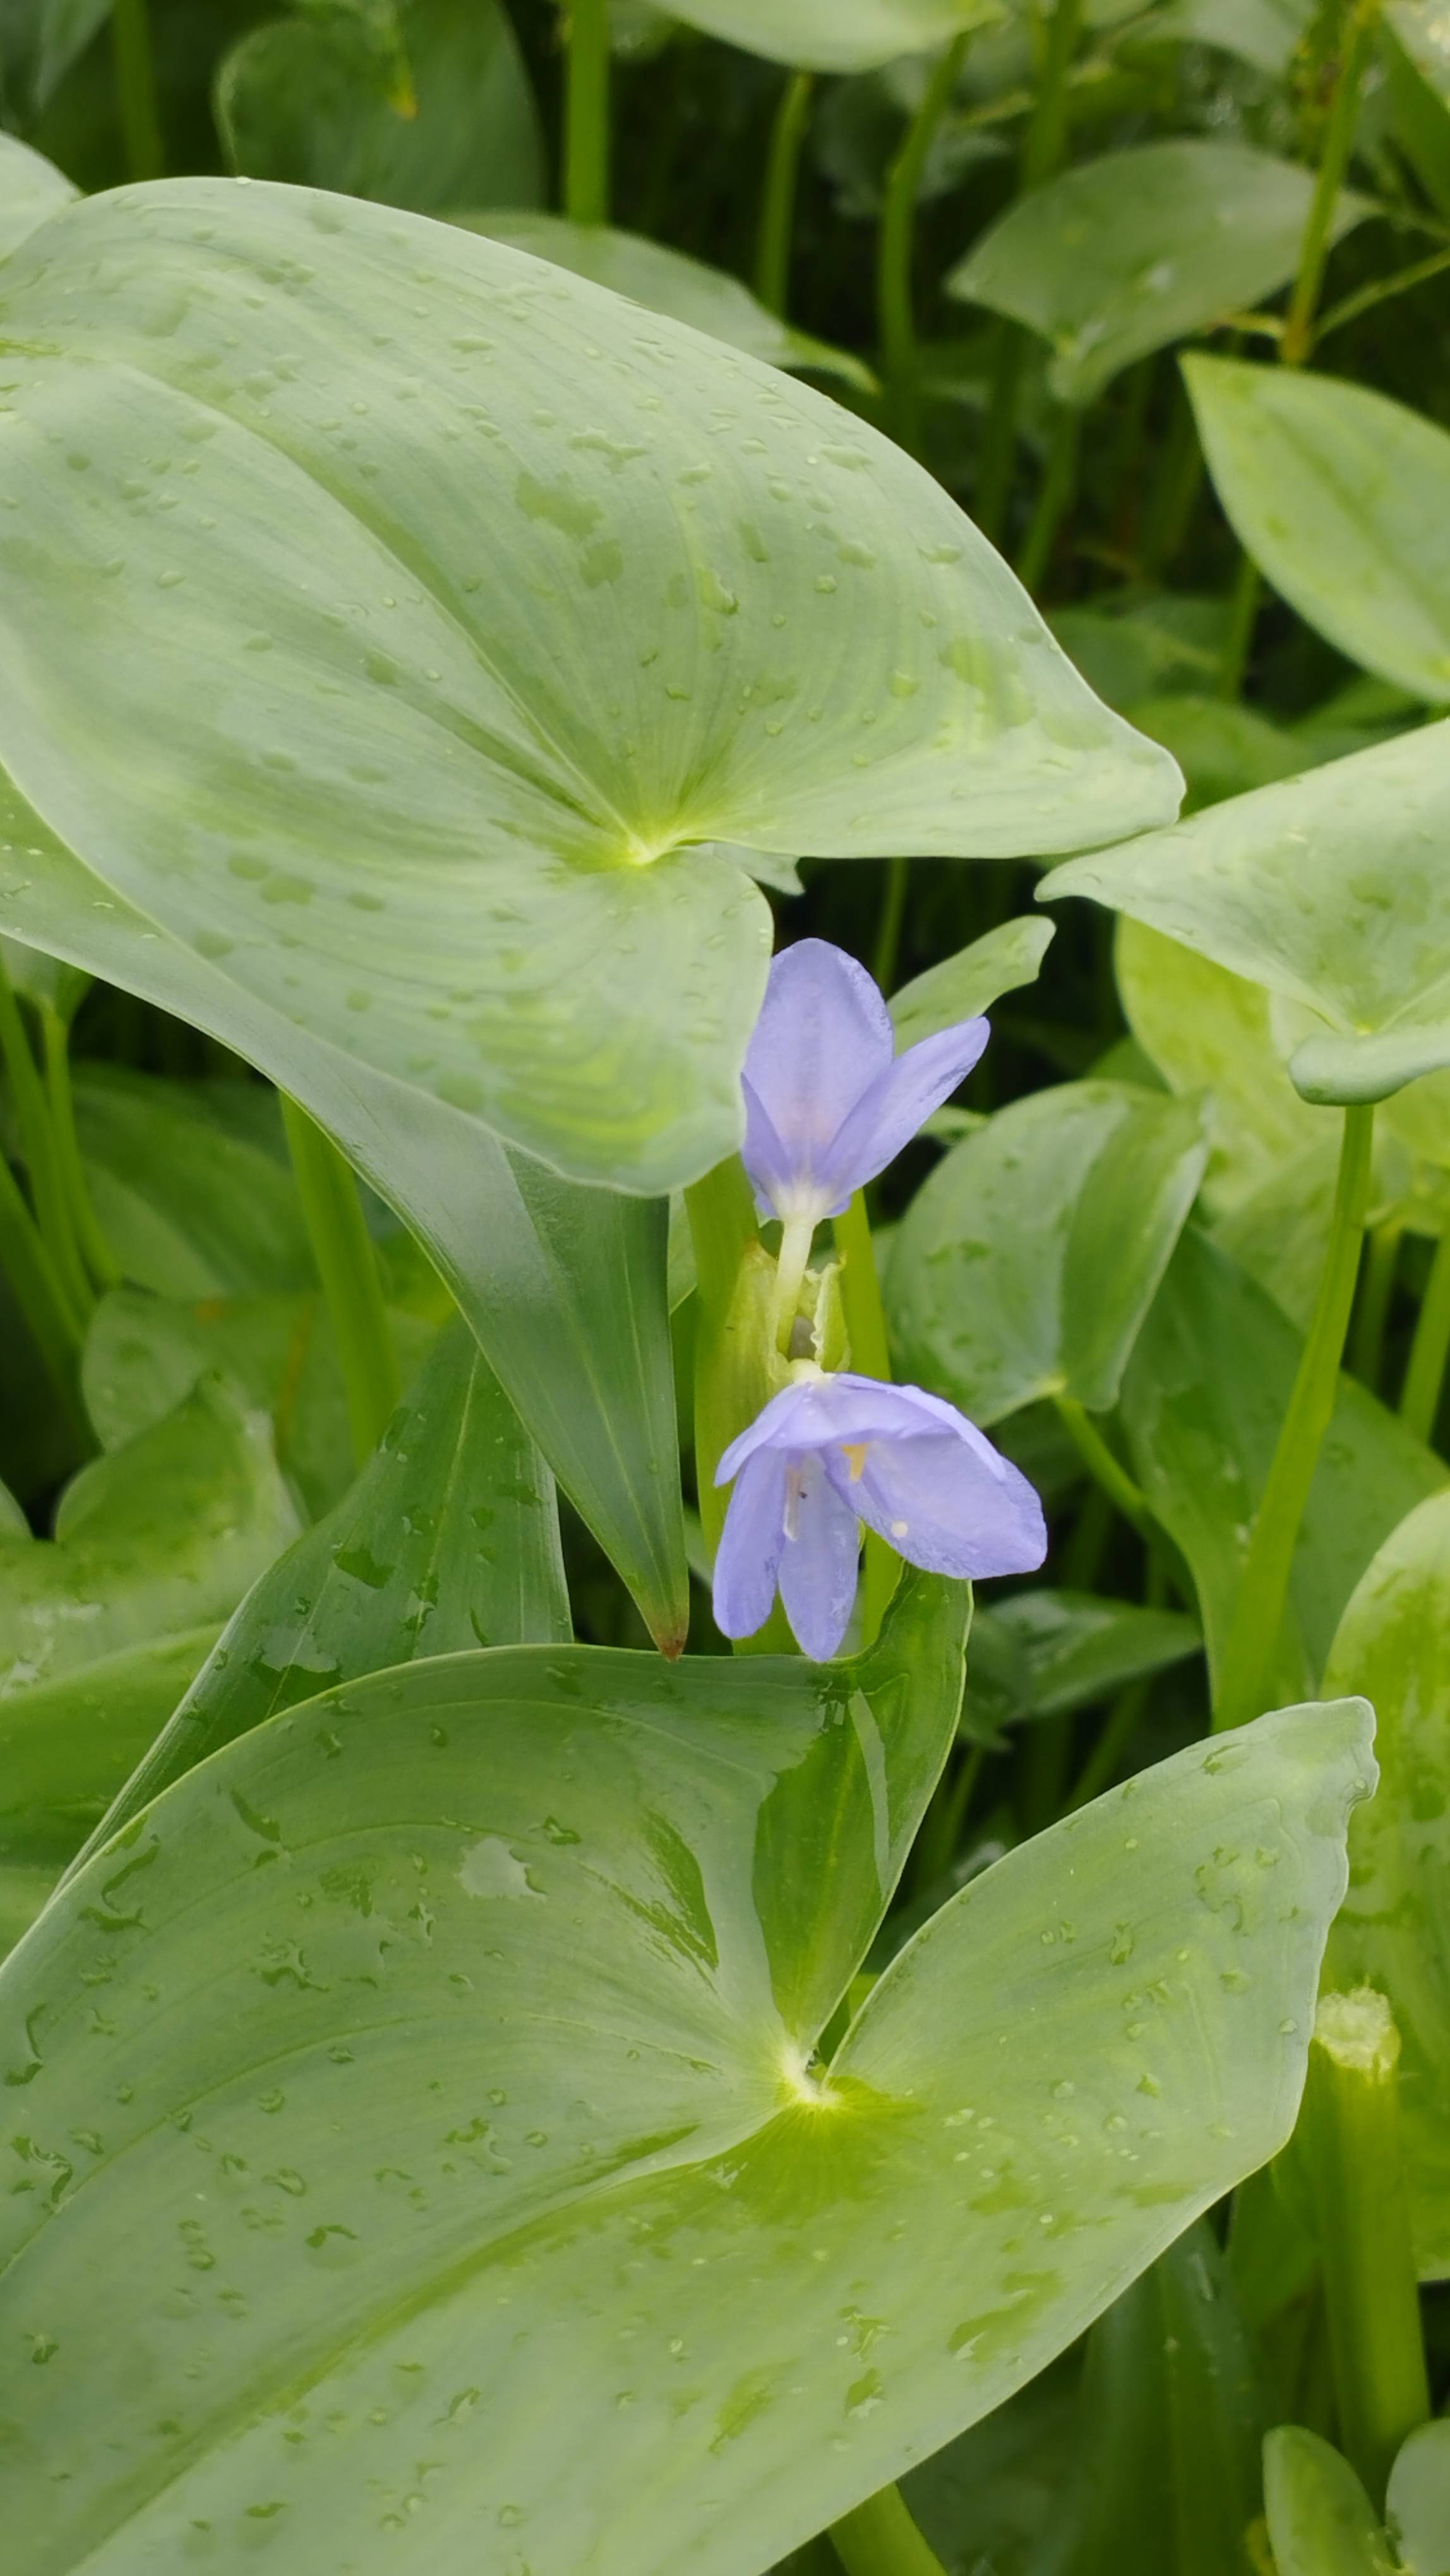
Species: Heartleaf False Pickerelweed (Monochoria korsakowii)